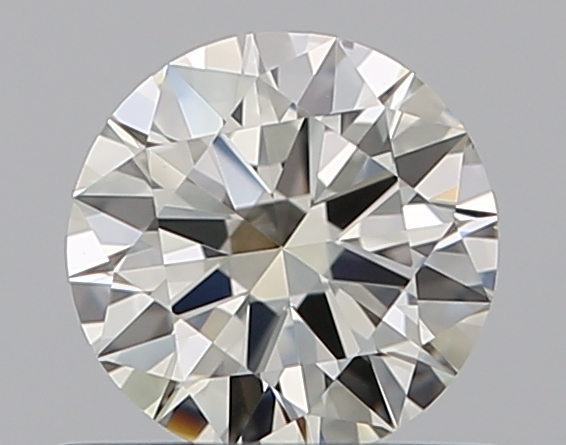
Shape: round
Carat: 0.5
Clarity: VS2
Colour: K
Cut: EX
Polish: EX
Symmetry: EX
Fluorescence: M
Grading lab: GIA
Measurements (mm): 5.11 x 5.15 x 3.06